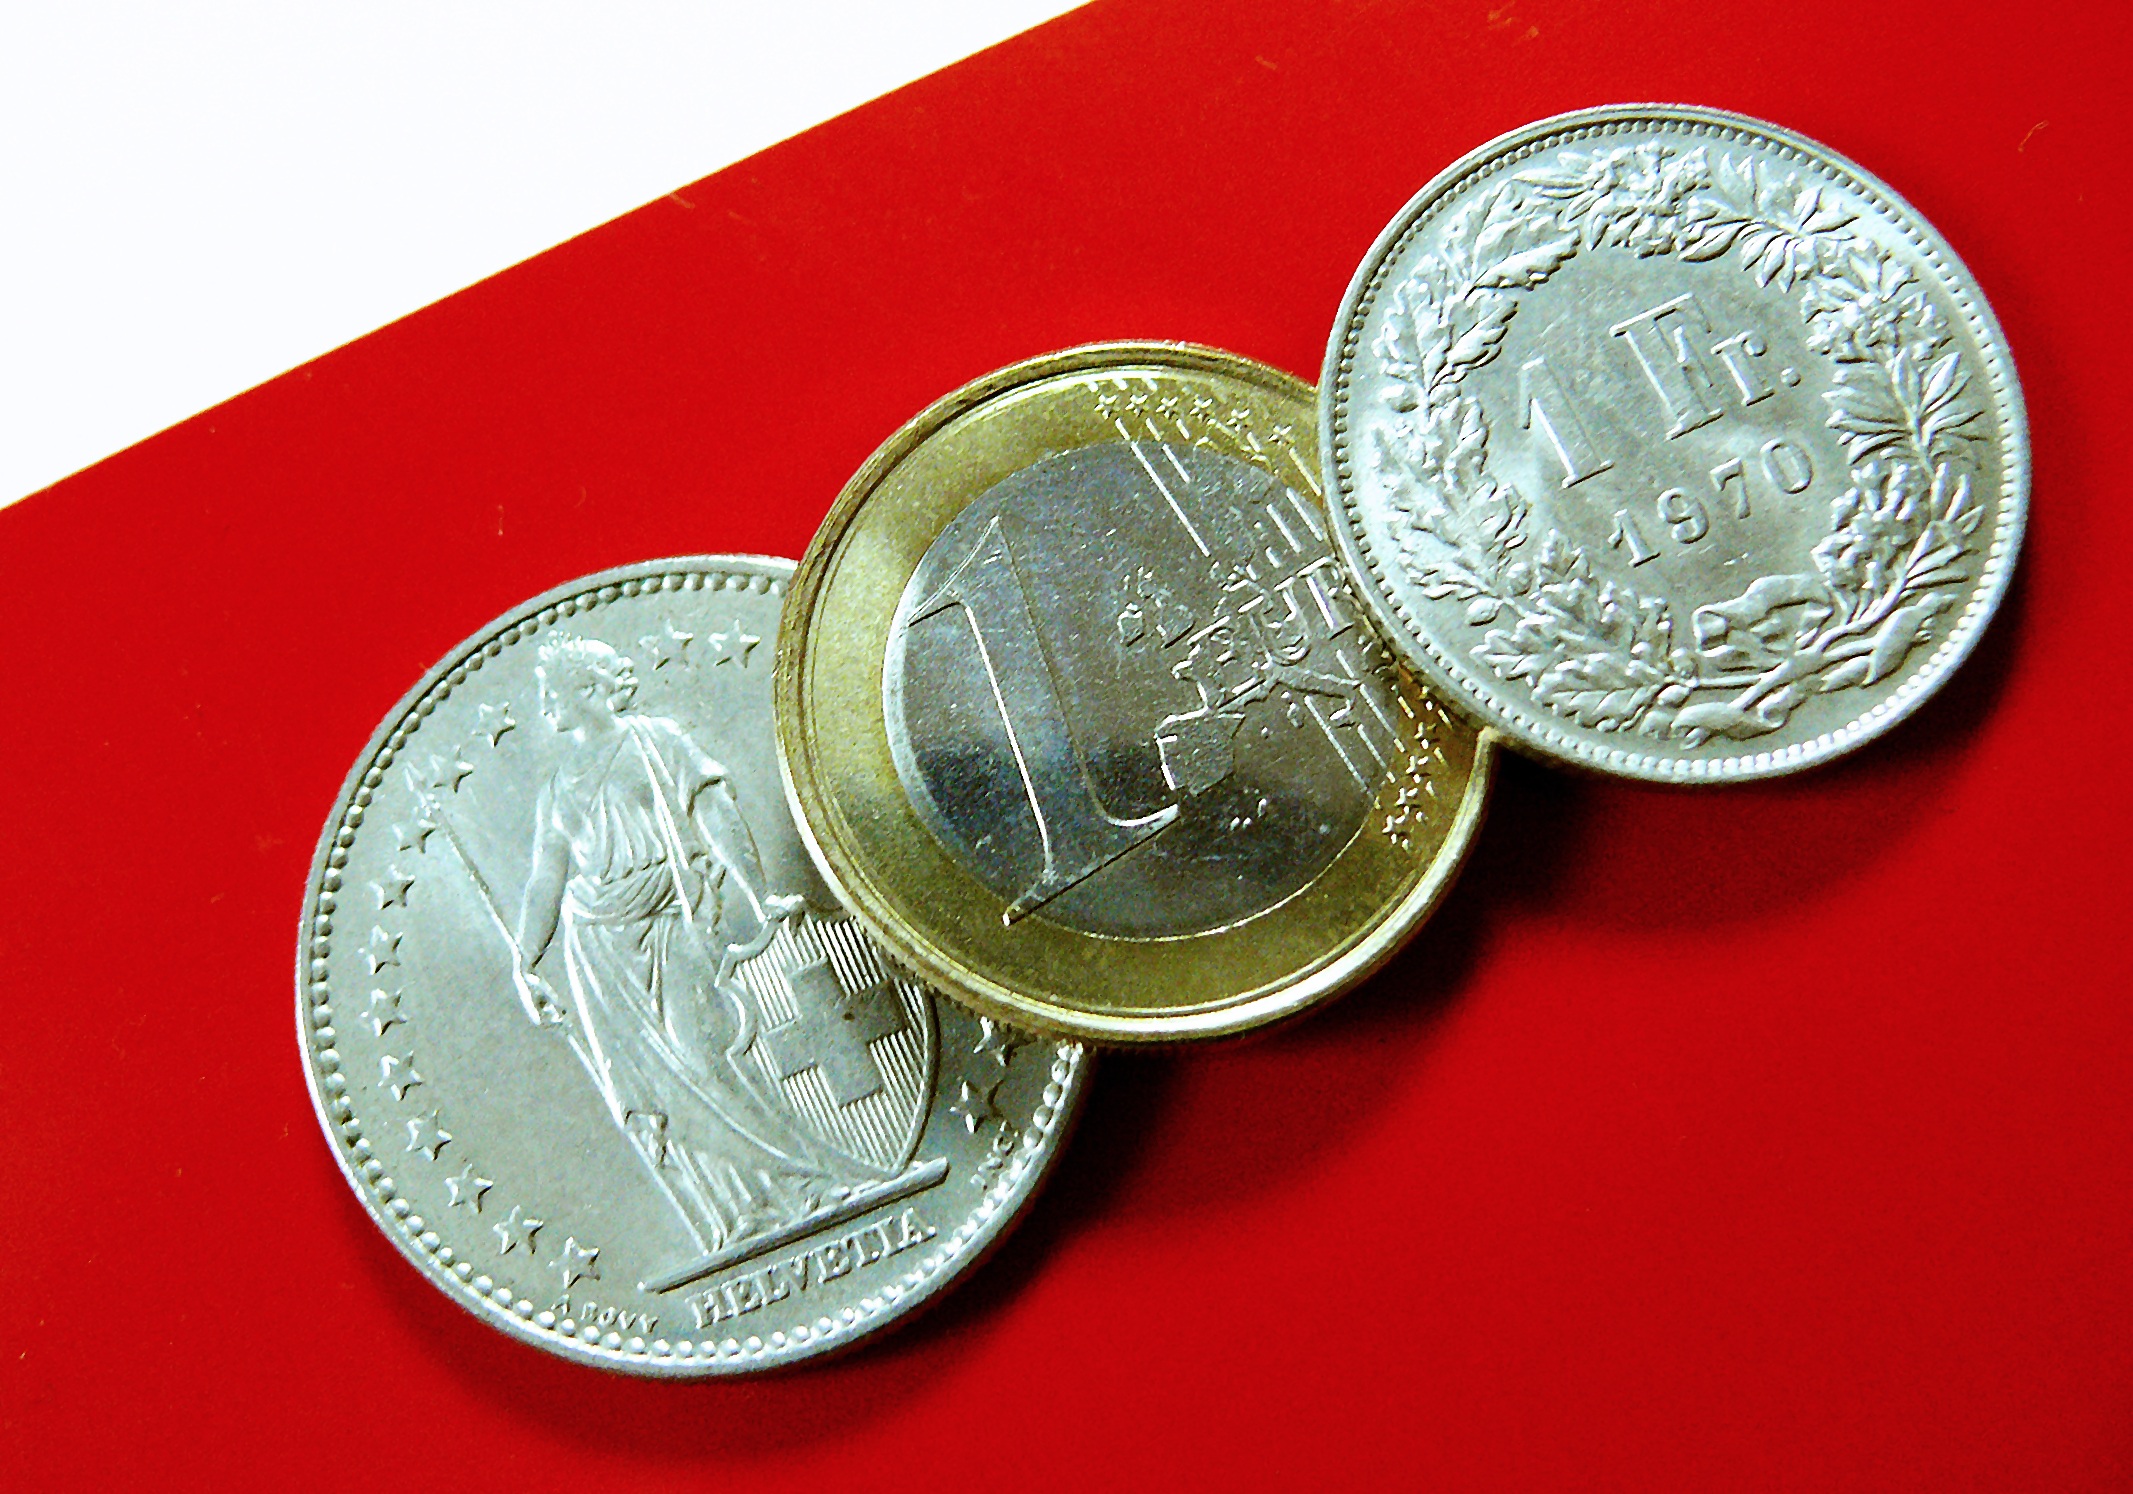
money, tourism, cash, silver, currency, coin, switzerland, coins, swiss francs, specie, swiss franc